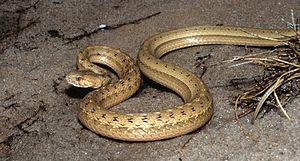
Thamnodynastes est un genre de serpents de la famille des Dipsadidae.
Thamnodynastes hypoconia est une espèce de serpents de la famille des Dipsadidae.